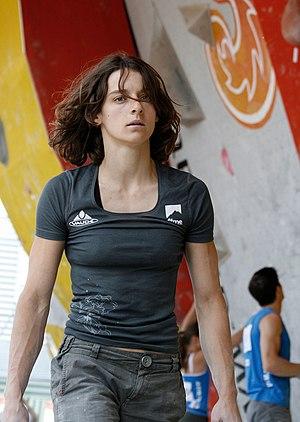
Mélissa Le Nevé est une grimpeuse professionnelle française originaire de Cestas en Gironde. Elle est plus particulièrement spécialisée dans l'escalade de bloc. Elle vit et s'entraîne à Aix-en-Provence et Bordeaux. Elle est licenciée au SAGC Montagne Escalade de Cestas Gazinet.